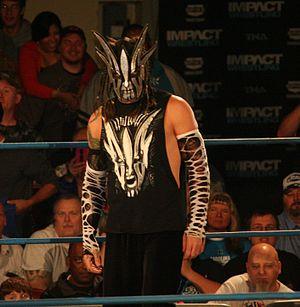
Jeffrey Nero Hardy, ou tout simplement Jeff Hardy, né le 31 août 1977 à Cameron, est un catcheur, un promoteur de catch et un auteur-compositeur-interprète américain. Il travaille actuellement à la World Wrestling Entertainment, dans la division SmackDown, où il est l'actuel Champion Intercontinental.